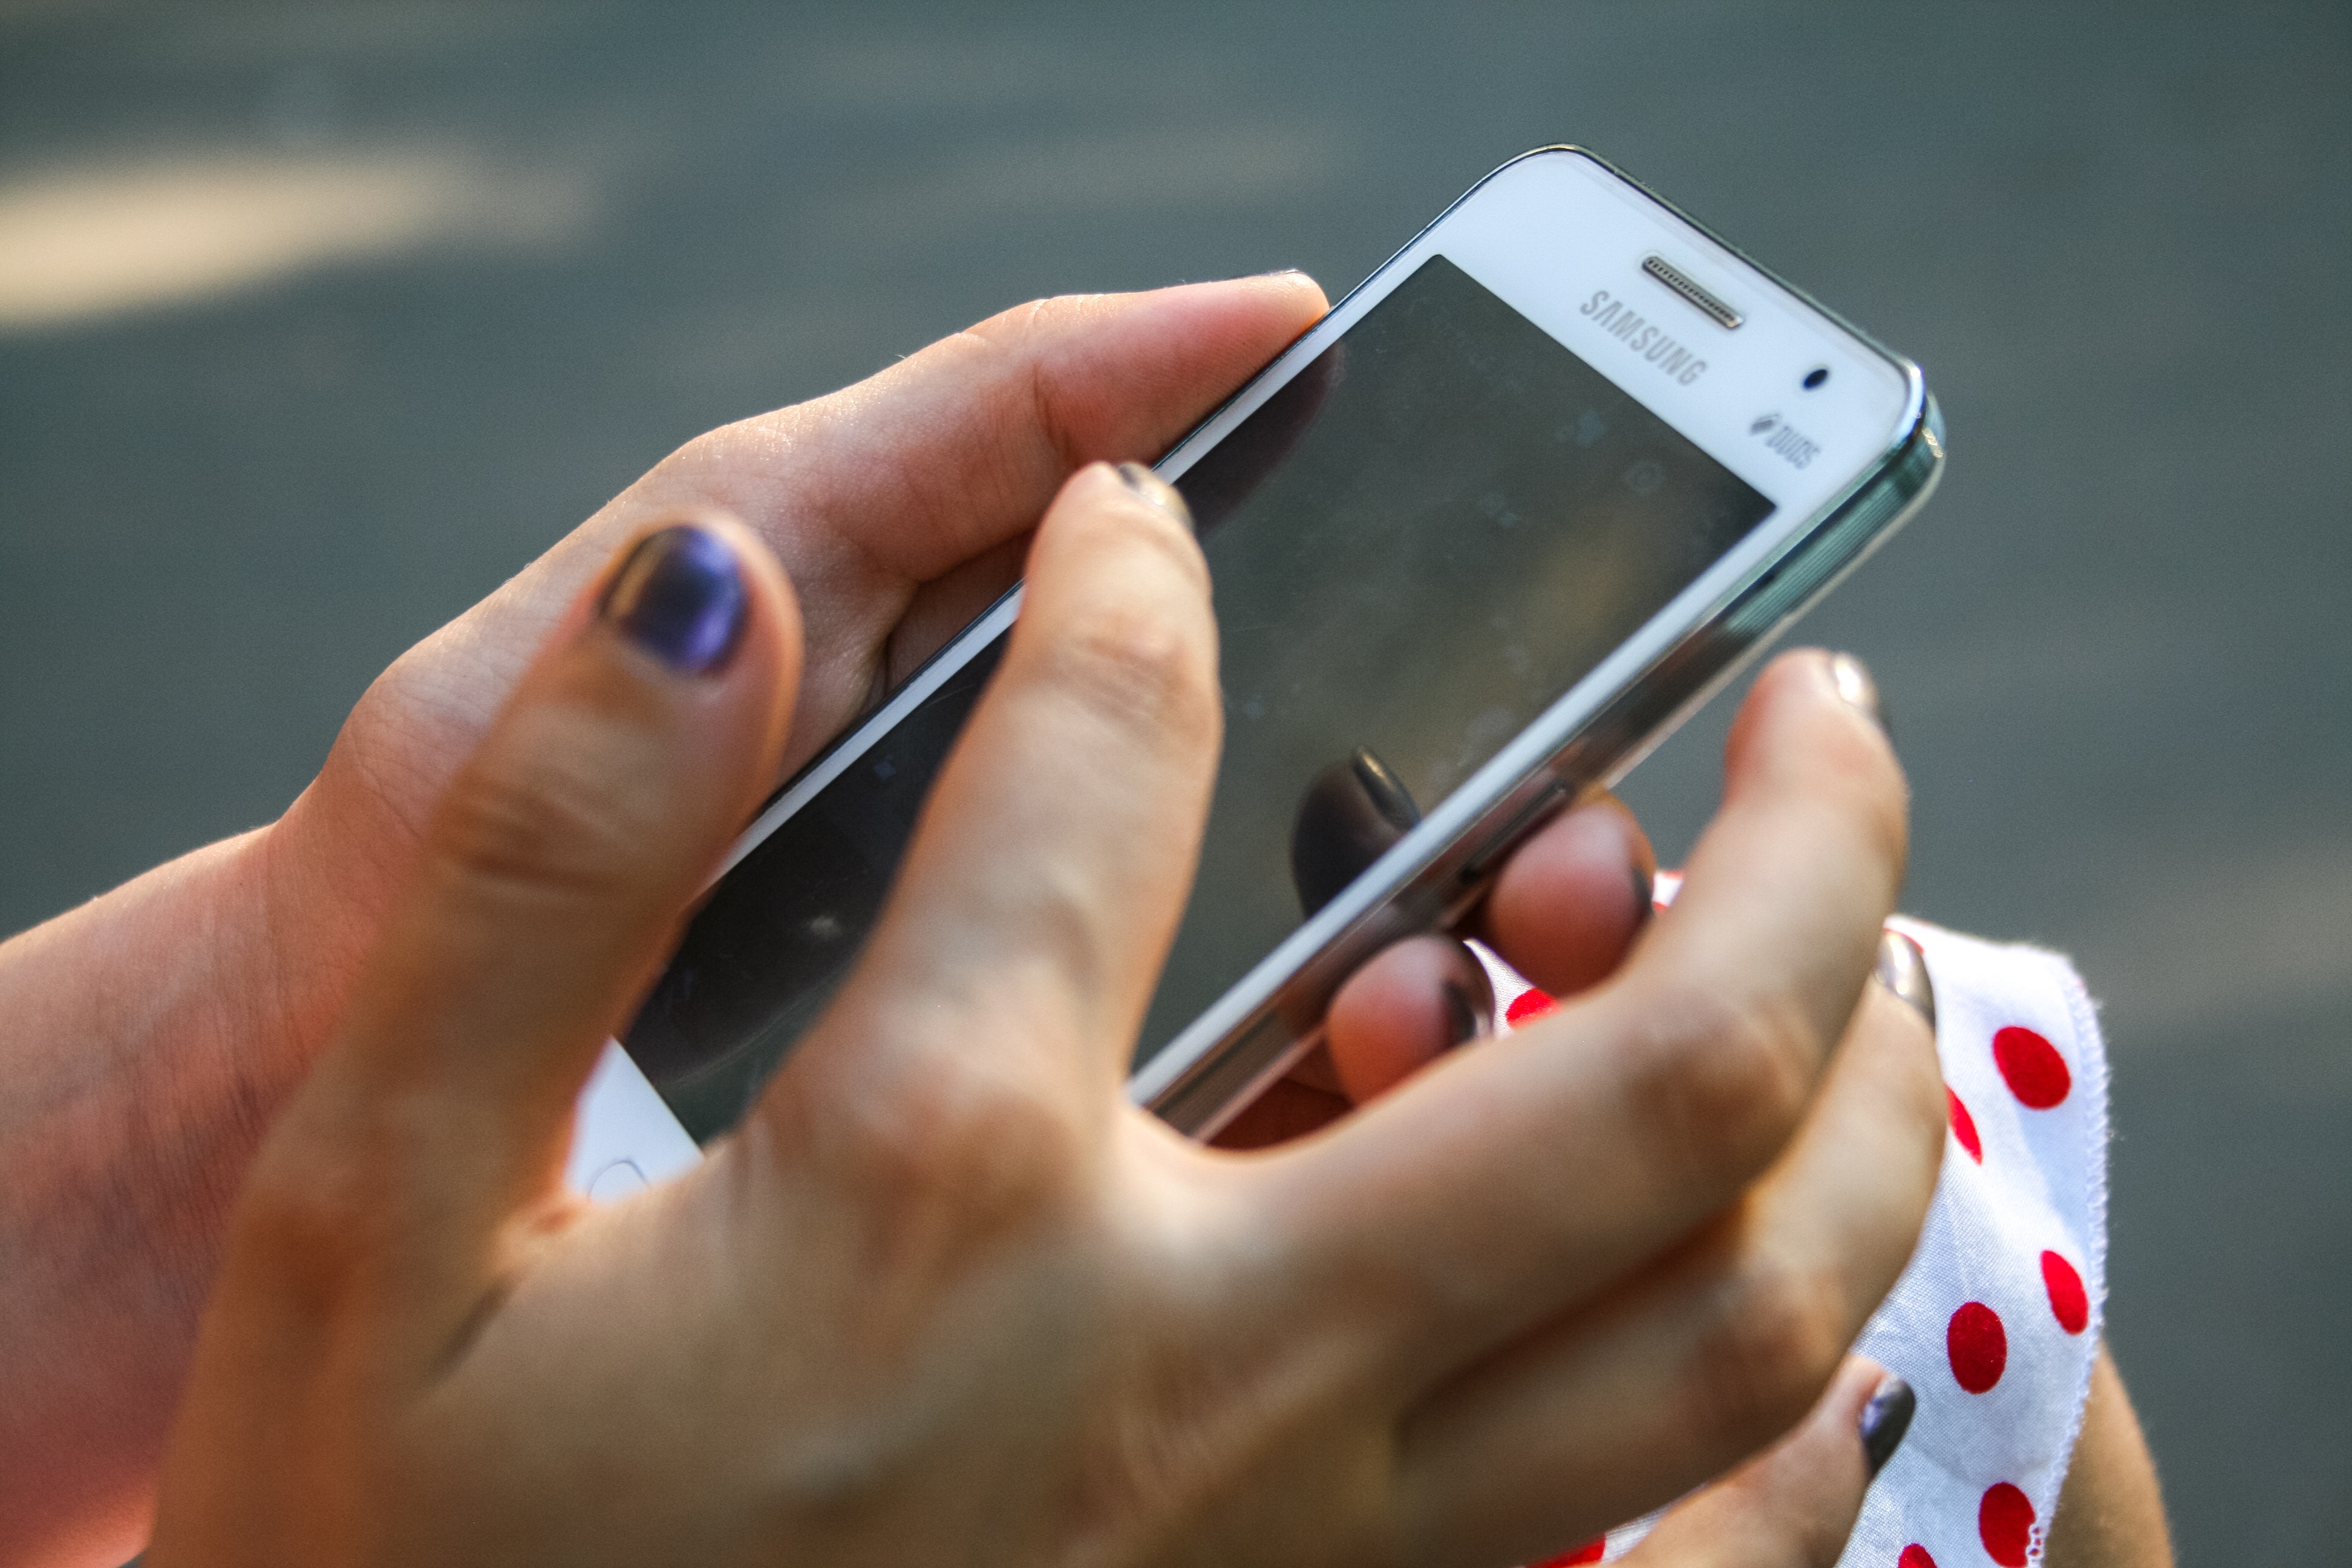
smartphone, hand, technology, finger, telephone, gadget, mobile phone, close up, portable communications device, communication device